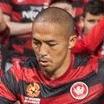
Age: 33